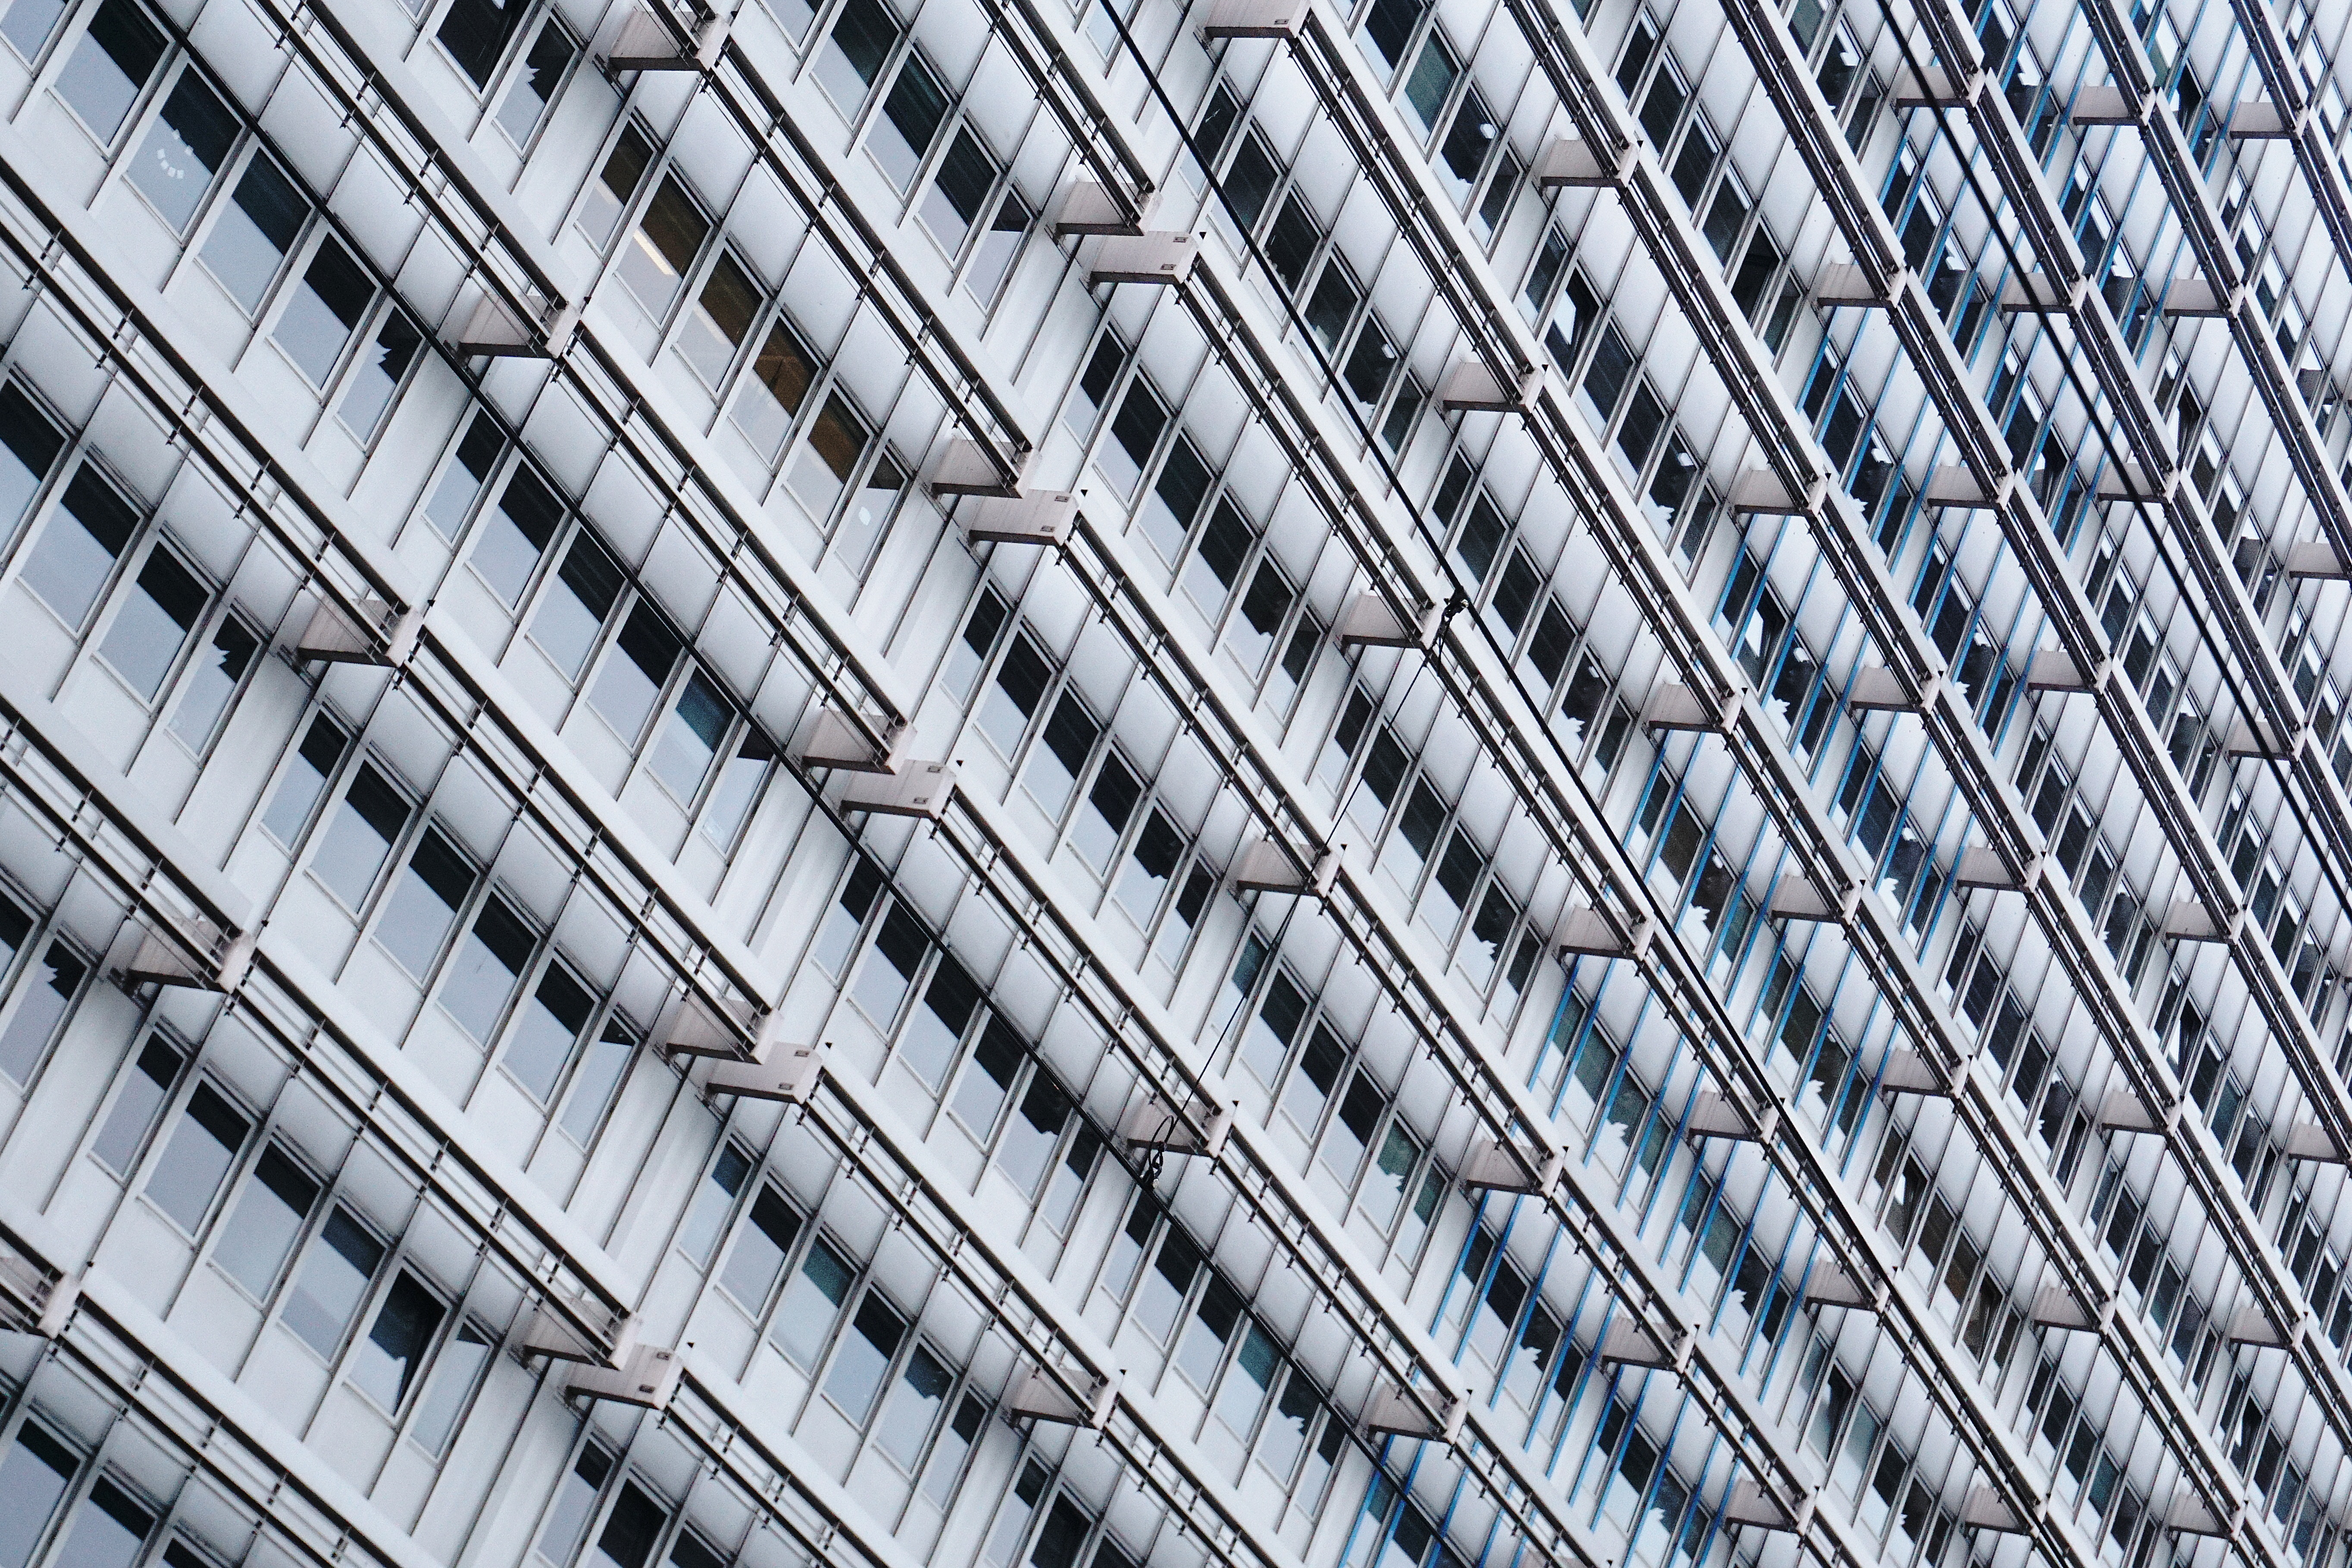
fence, architecture, roof, building, wall, steel, construction, pattern, line, geometric, square, facade, industry, material, futuristic, lines, design, net, expression, iron, shape, aluminum, flooring, building exterior, outdoor structure, chain link fencing, glass panels, steel and concrete structure